Bernard (crater)

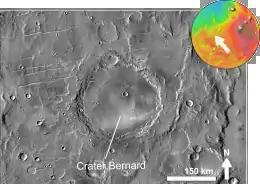
Bernard crater based on day-time THEMIS image

Bernard is a large crater in the Memnonia quadrangle of Mars, located at 23.4° south latitude and 154.2° west longitude. It is 128 km in diameter and was named after P. Bernard, a French atmospheric scientist. The floor of the crater contains large cracks, which may be due to erosion.